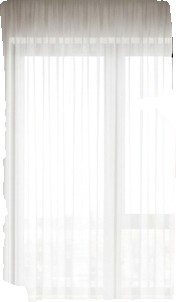
Surface category: curtain